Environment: real
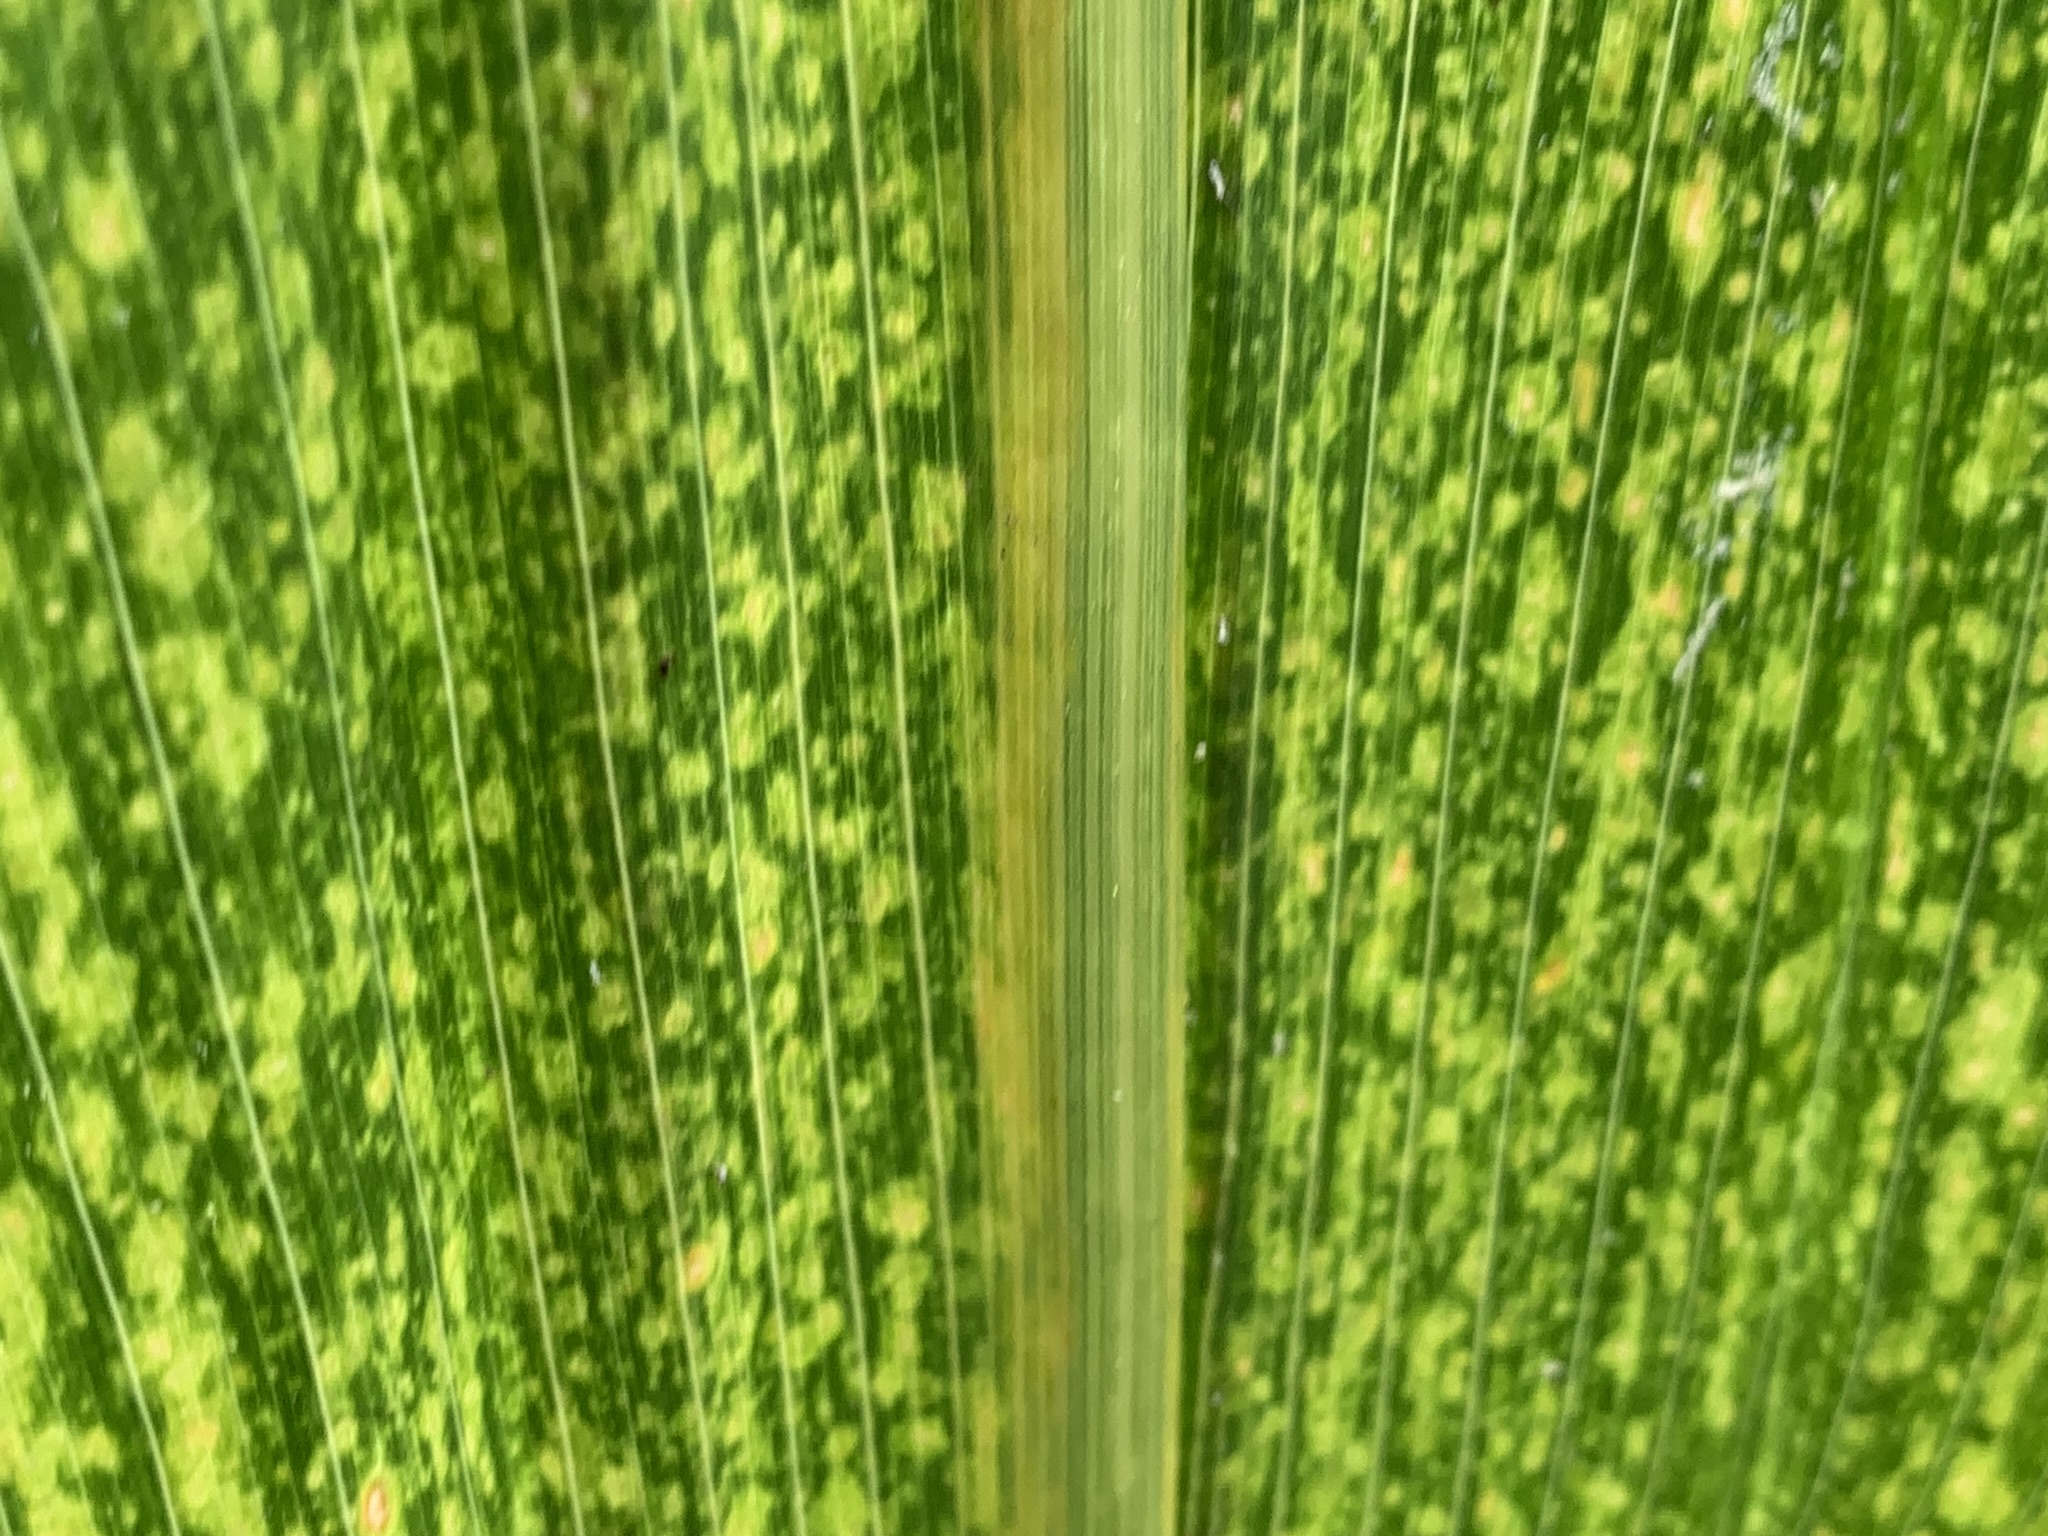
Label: lethal_necrosis